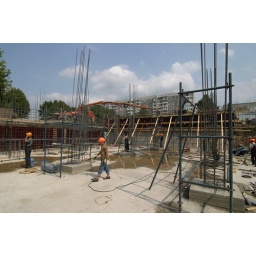
OT - Rebar of column and wall within 10G-8 axes 01